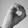
ASL letter: O